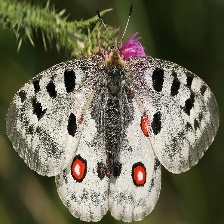
Species: APPOLLO